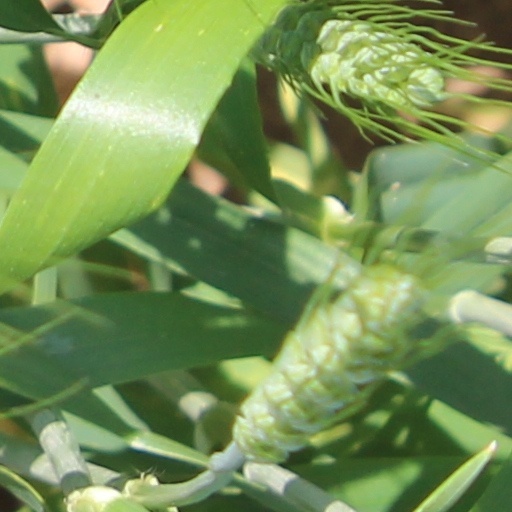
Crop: wheat